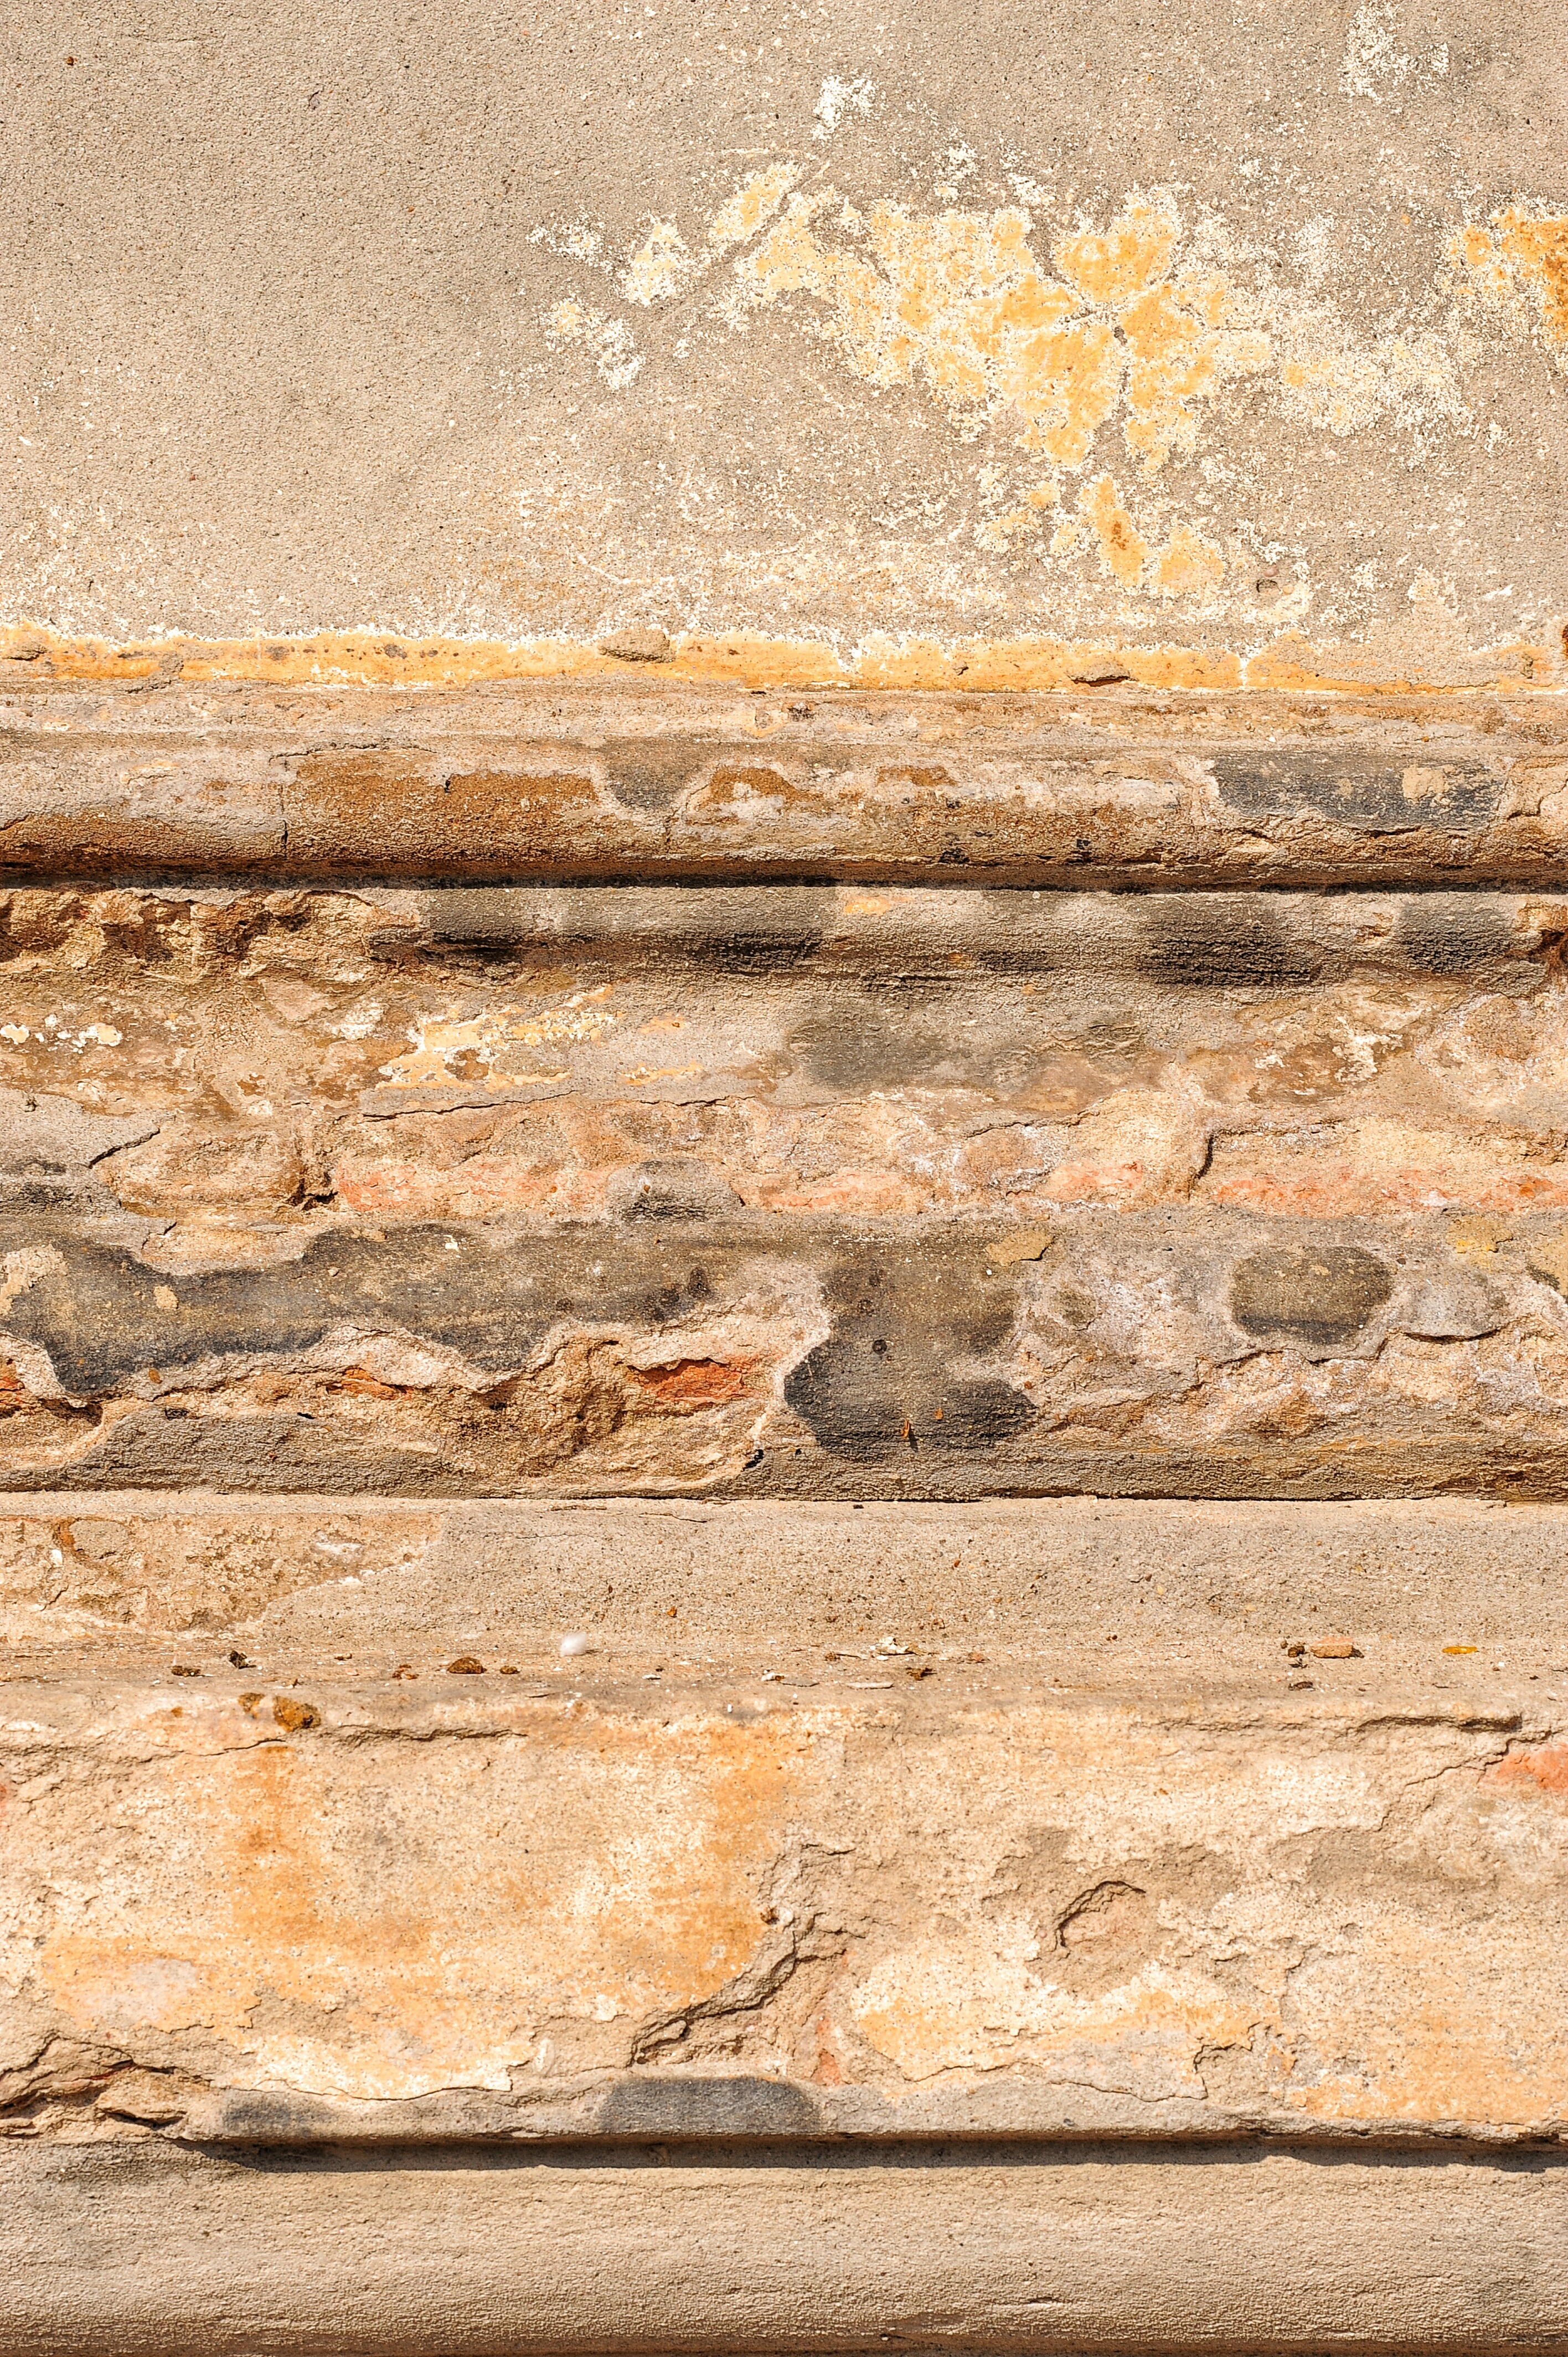
rock, wood, texture, floor, wall, color, paint, stone wall, brick, material, plaster, flooring, the framework, scrostato, ancient history